Angat Watershed Forest Reserve

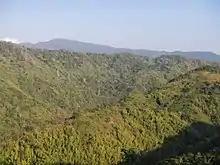
The southern Sierra Madre range in Bulacan

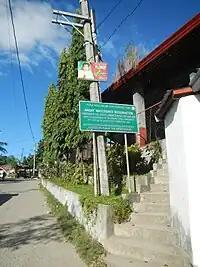
Angat Watershed welcome sign in Brgy. San Mateo, Nozagaray, Bulacan

The watershed is characterized by hilly to mountainous topography and a moderate to intensive forest cover. It is considered as one of the few remaining well-forested and well-managed watersheds in the country.